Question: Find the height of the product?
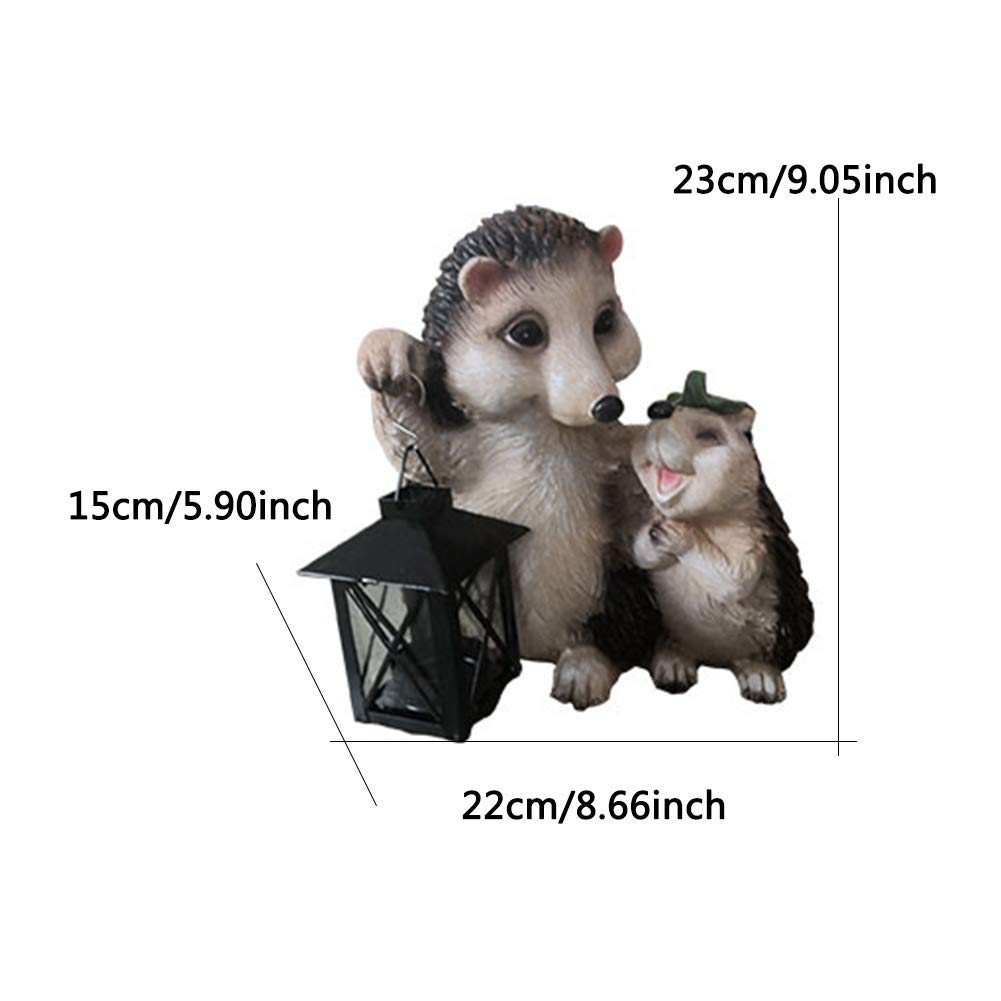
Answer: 23.0 centimetre